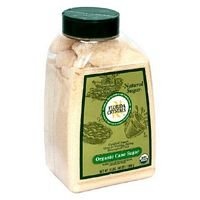
Item Name: Natural Cane Sugar,Jug
Value: 48.0
Unit: Ounce

Price: 18.5